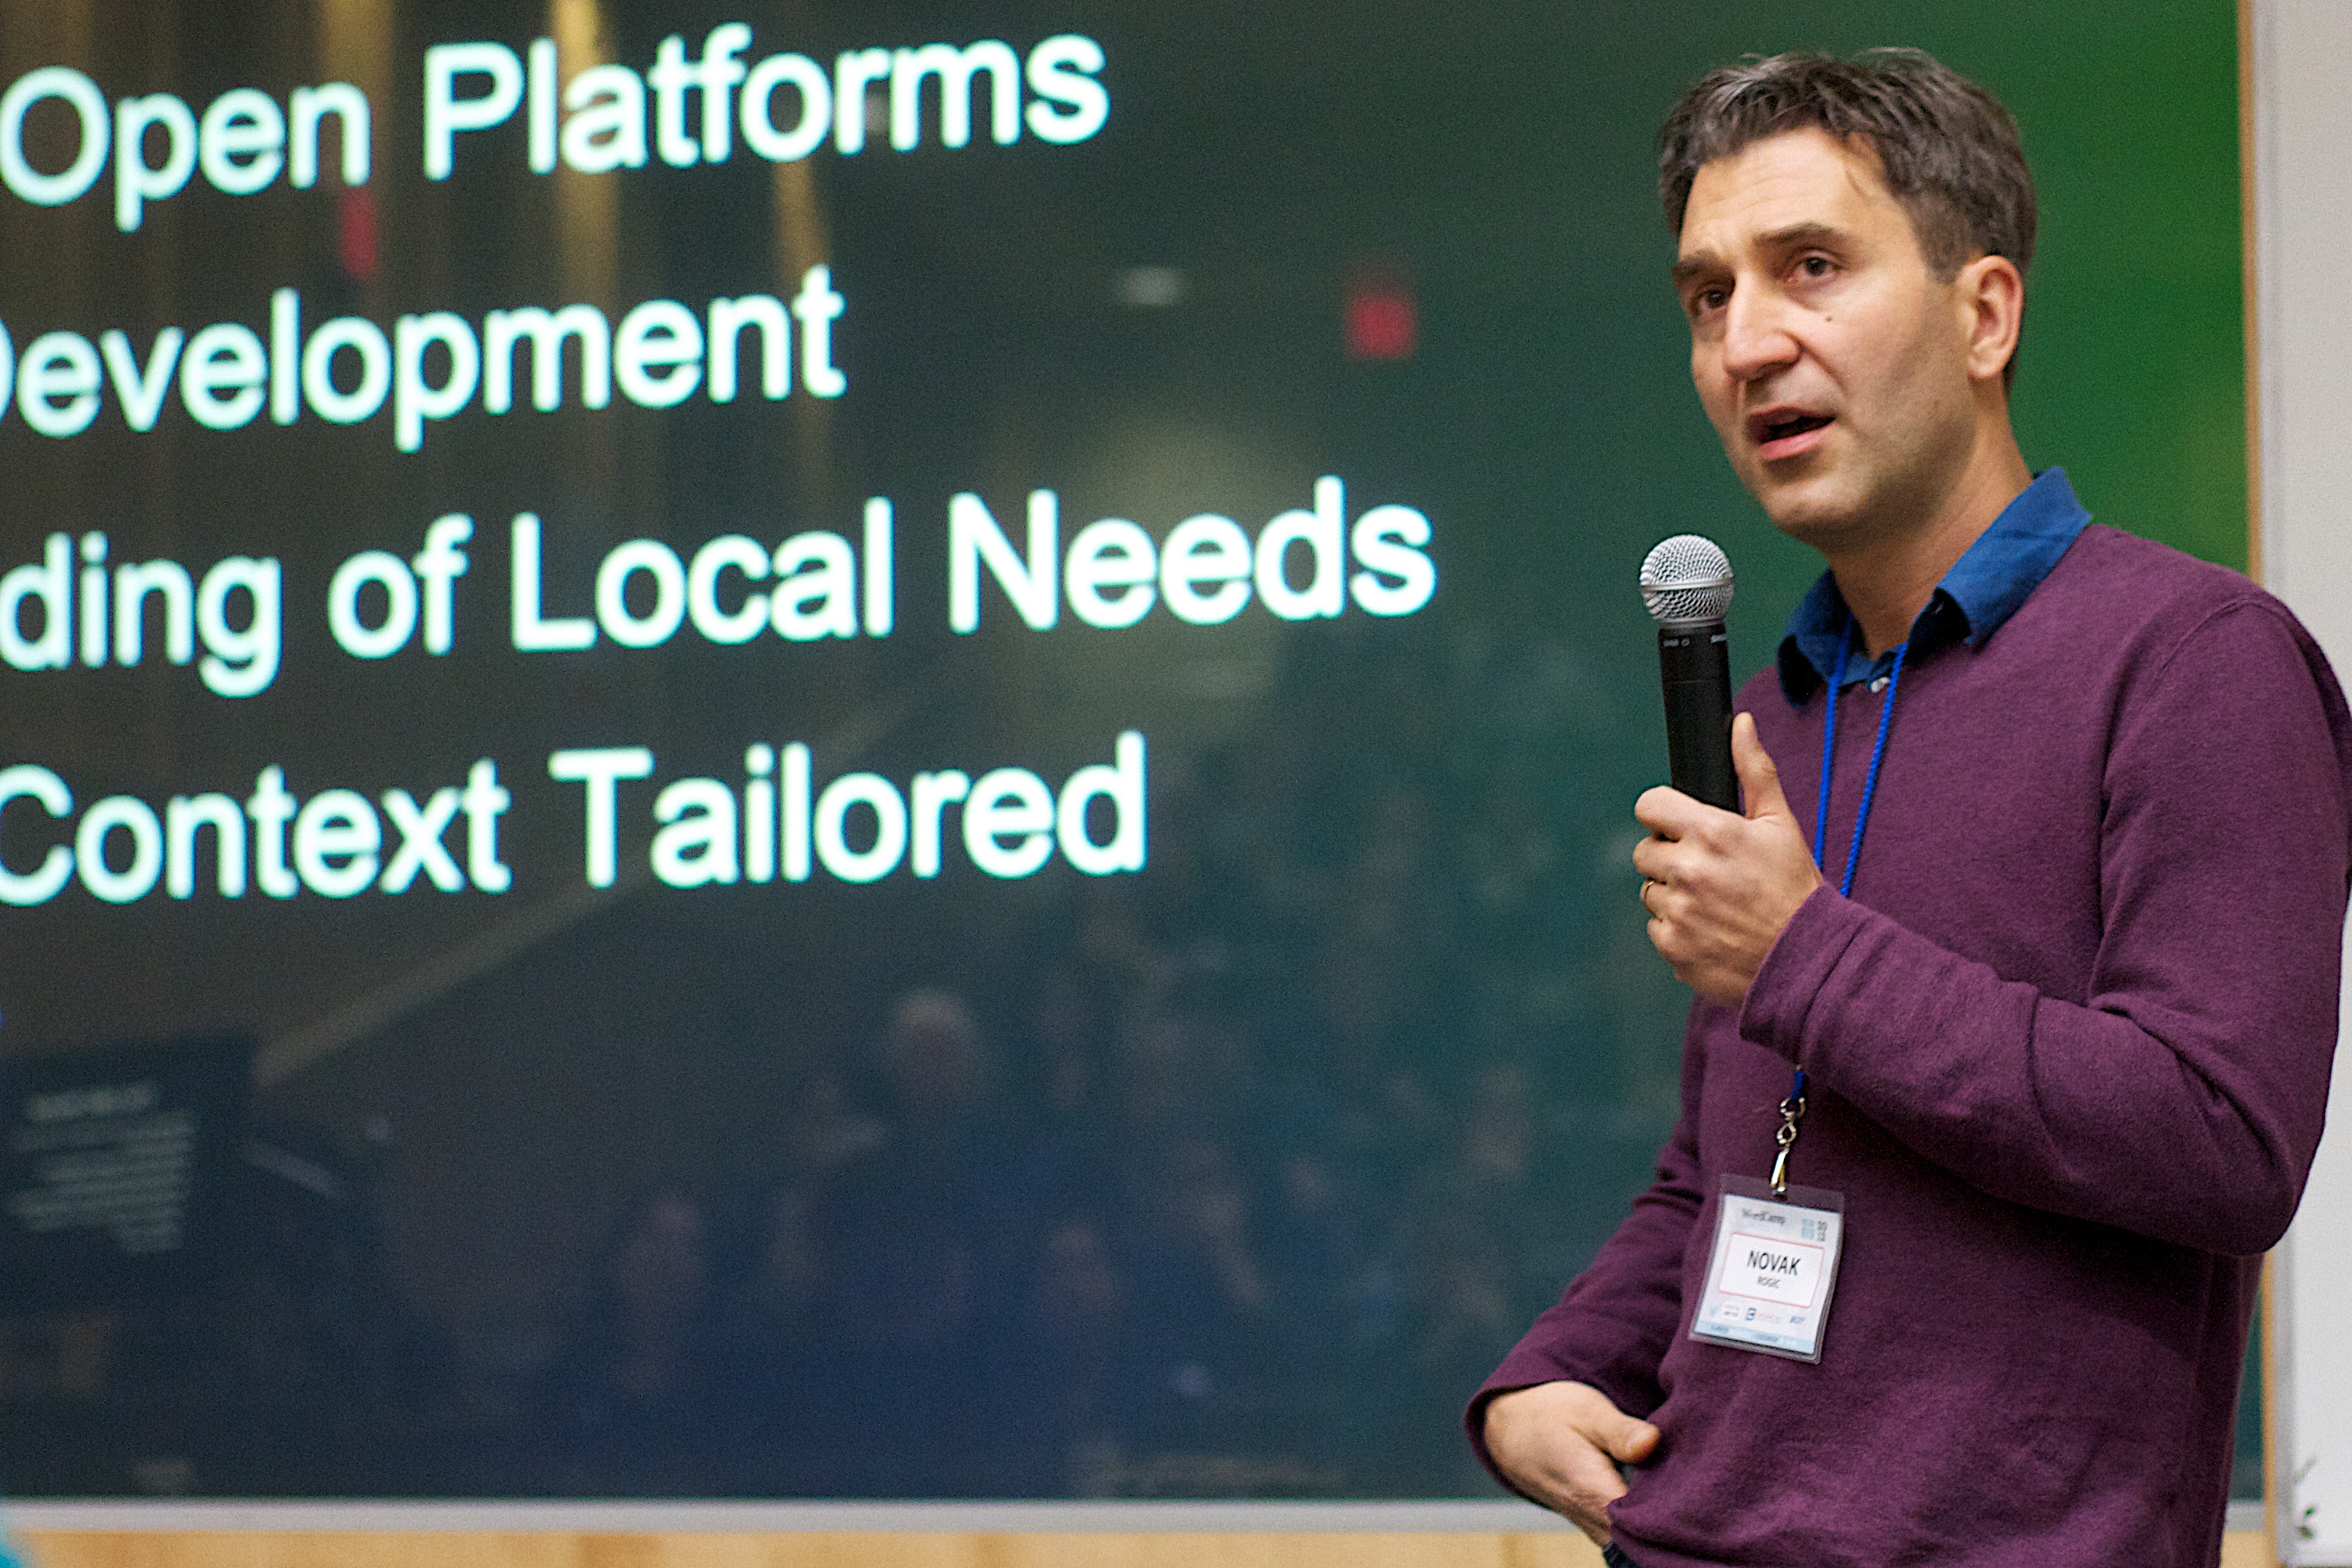
speech, lecture, wcyvr, presentation, orator, public speaking